Group testing

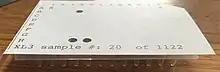
Origami Assay paper template for group testing design

In a laboratory setting, one challenge of group testing is the construction of the mixtures can be time-consuming and difficult to do accurately by hand. Origami assays provided a workaround for this construction problem by providing paper templates to guide the technician on how to allocate patient samples across the test wells.